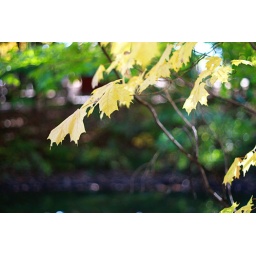
yellow leaves above the water